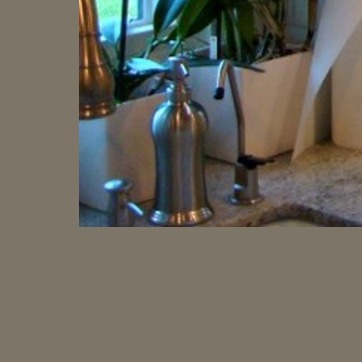
Material: metal